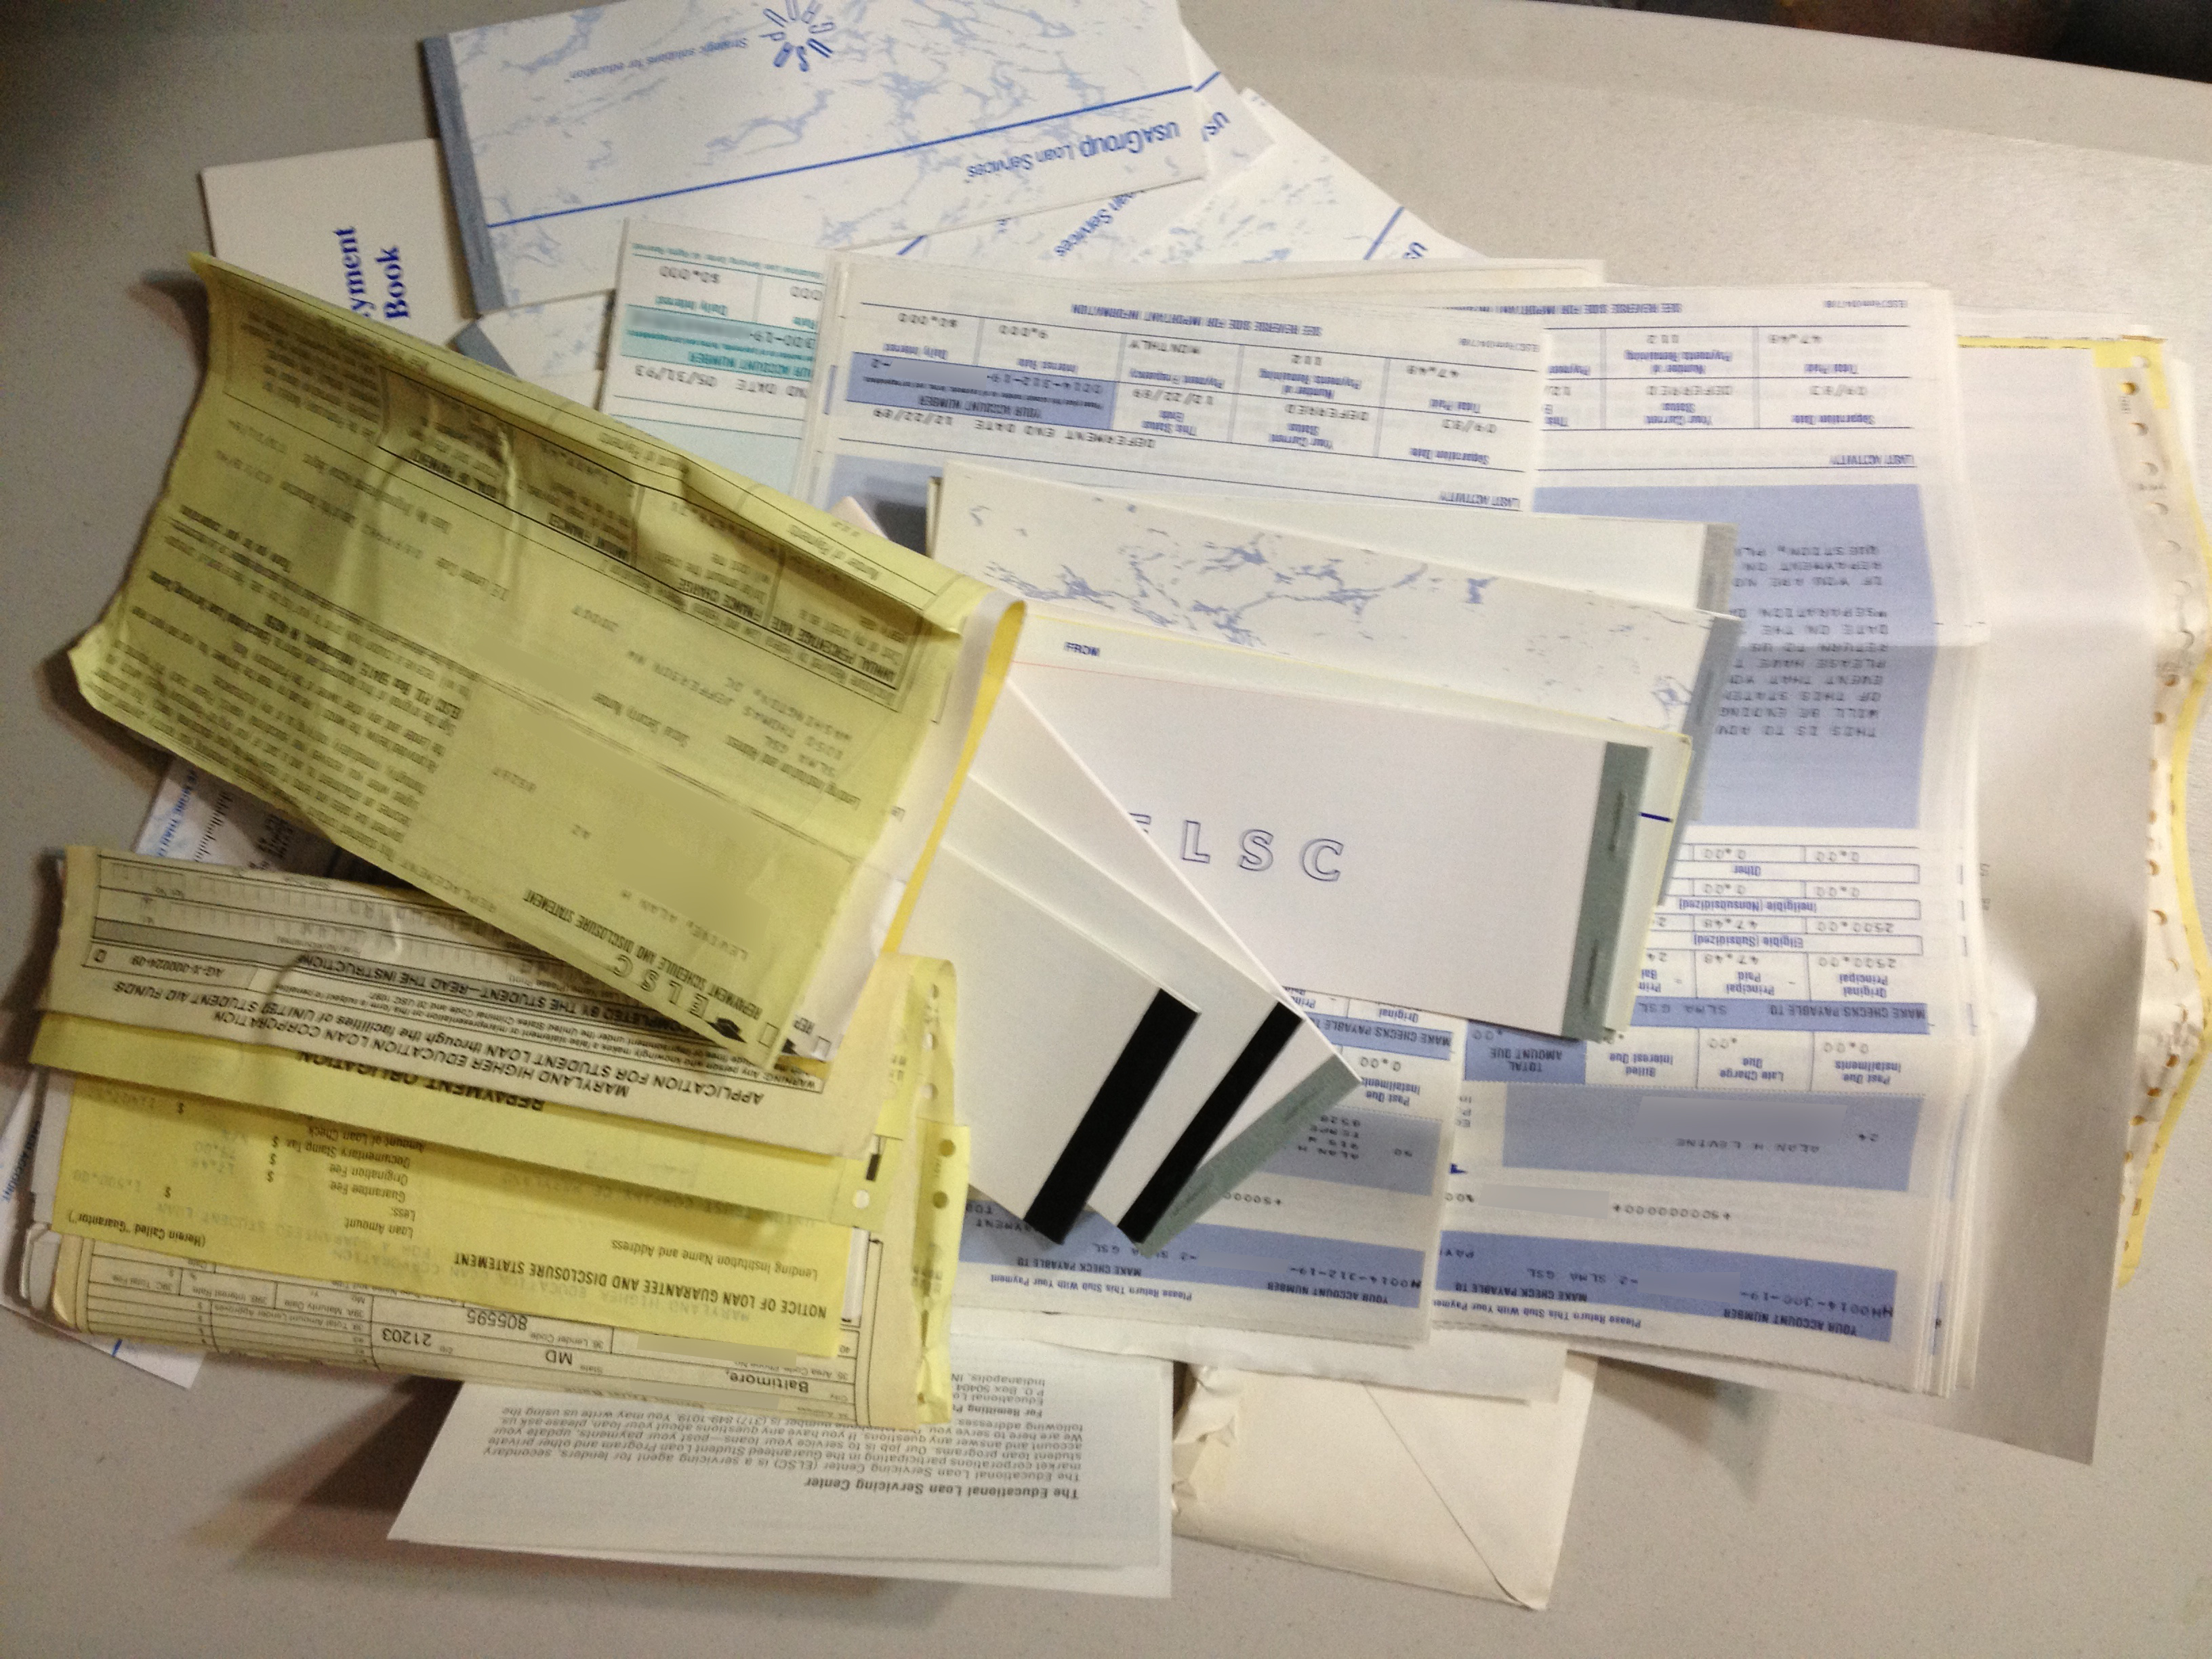
paper, brand, product, cash, design, document